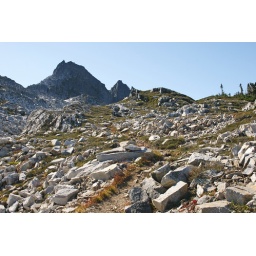
The Hidden Lake trail climbs through a rock field below Hidden Lake PeakMt. Baker-Snoqualmie National Forest, Washington